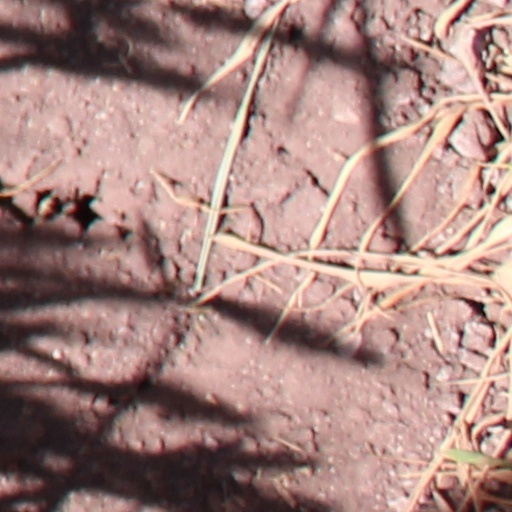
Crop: wheat